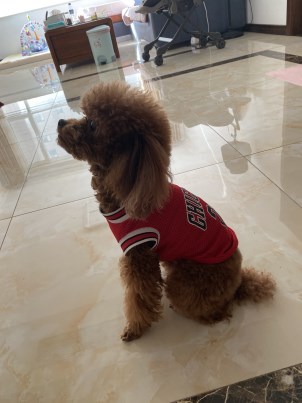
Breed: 7449-n000128-teddy